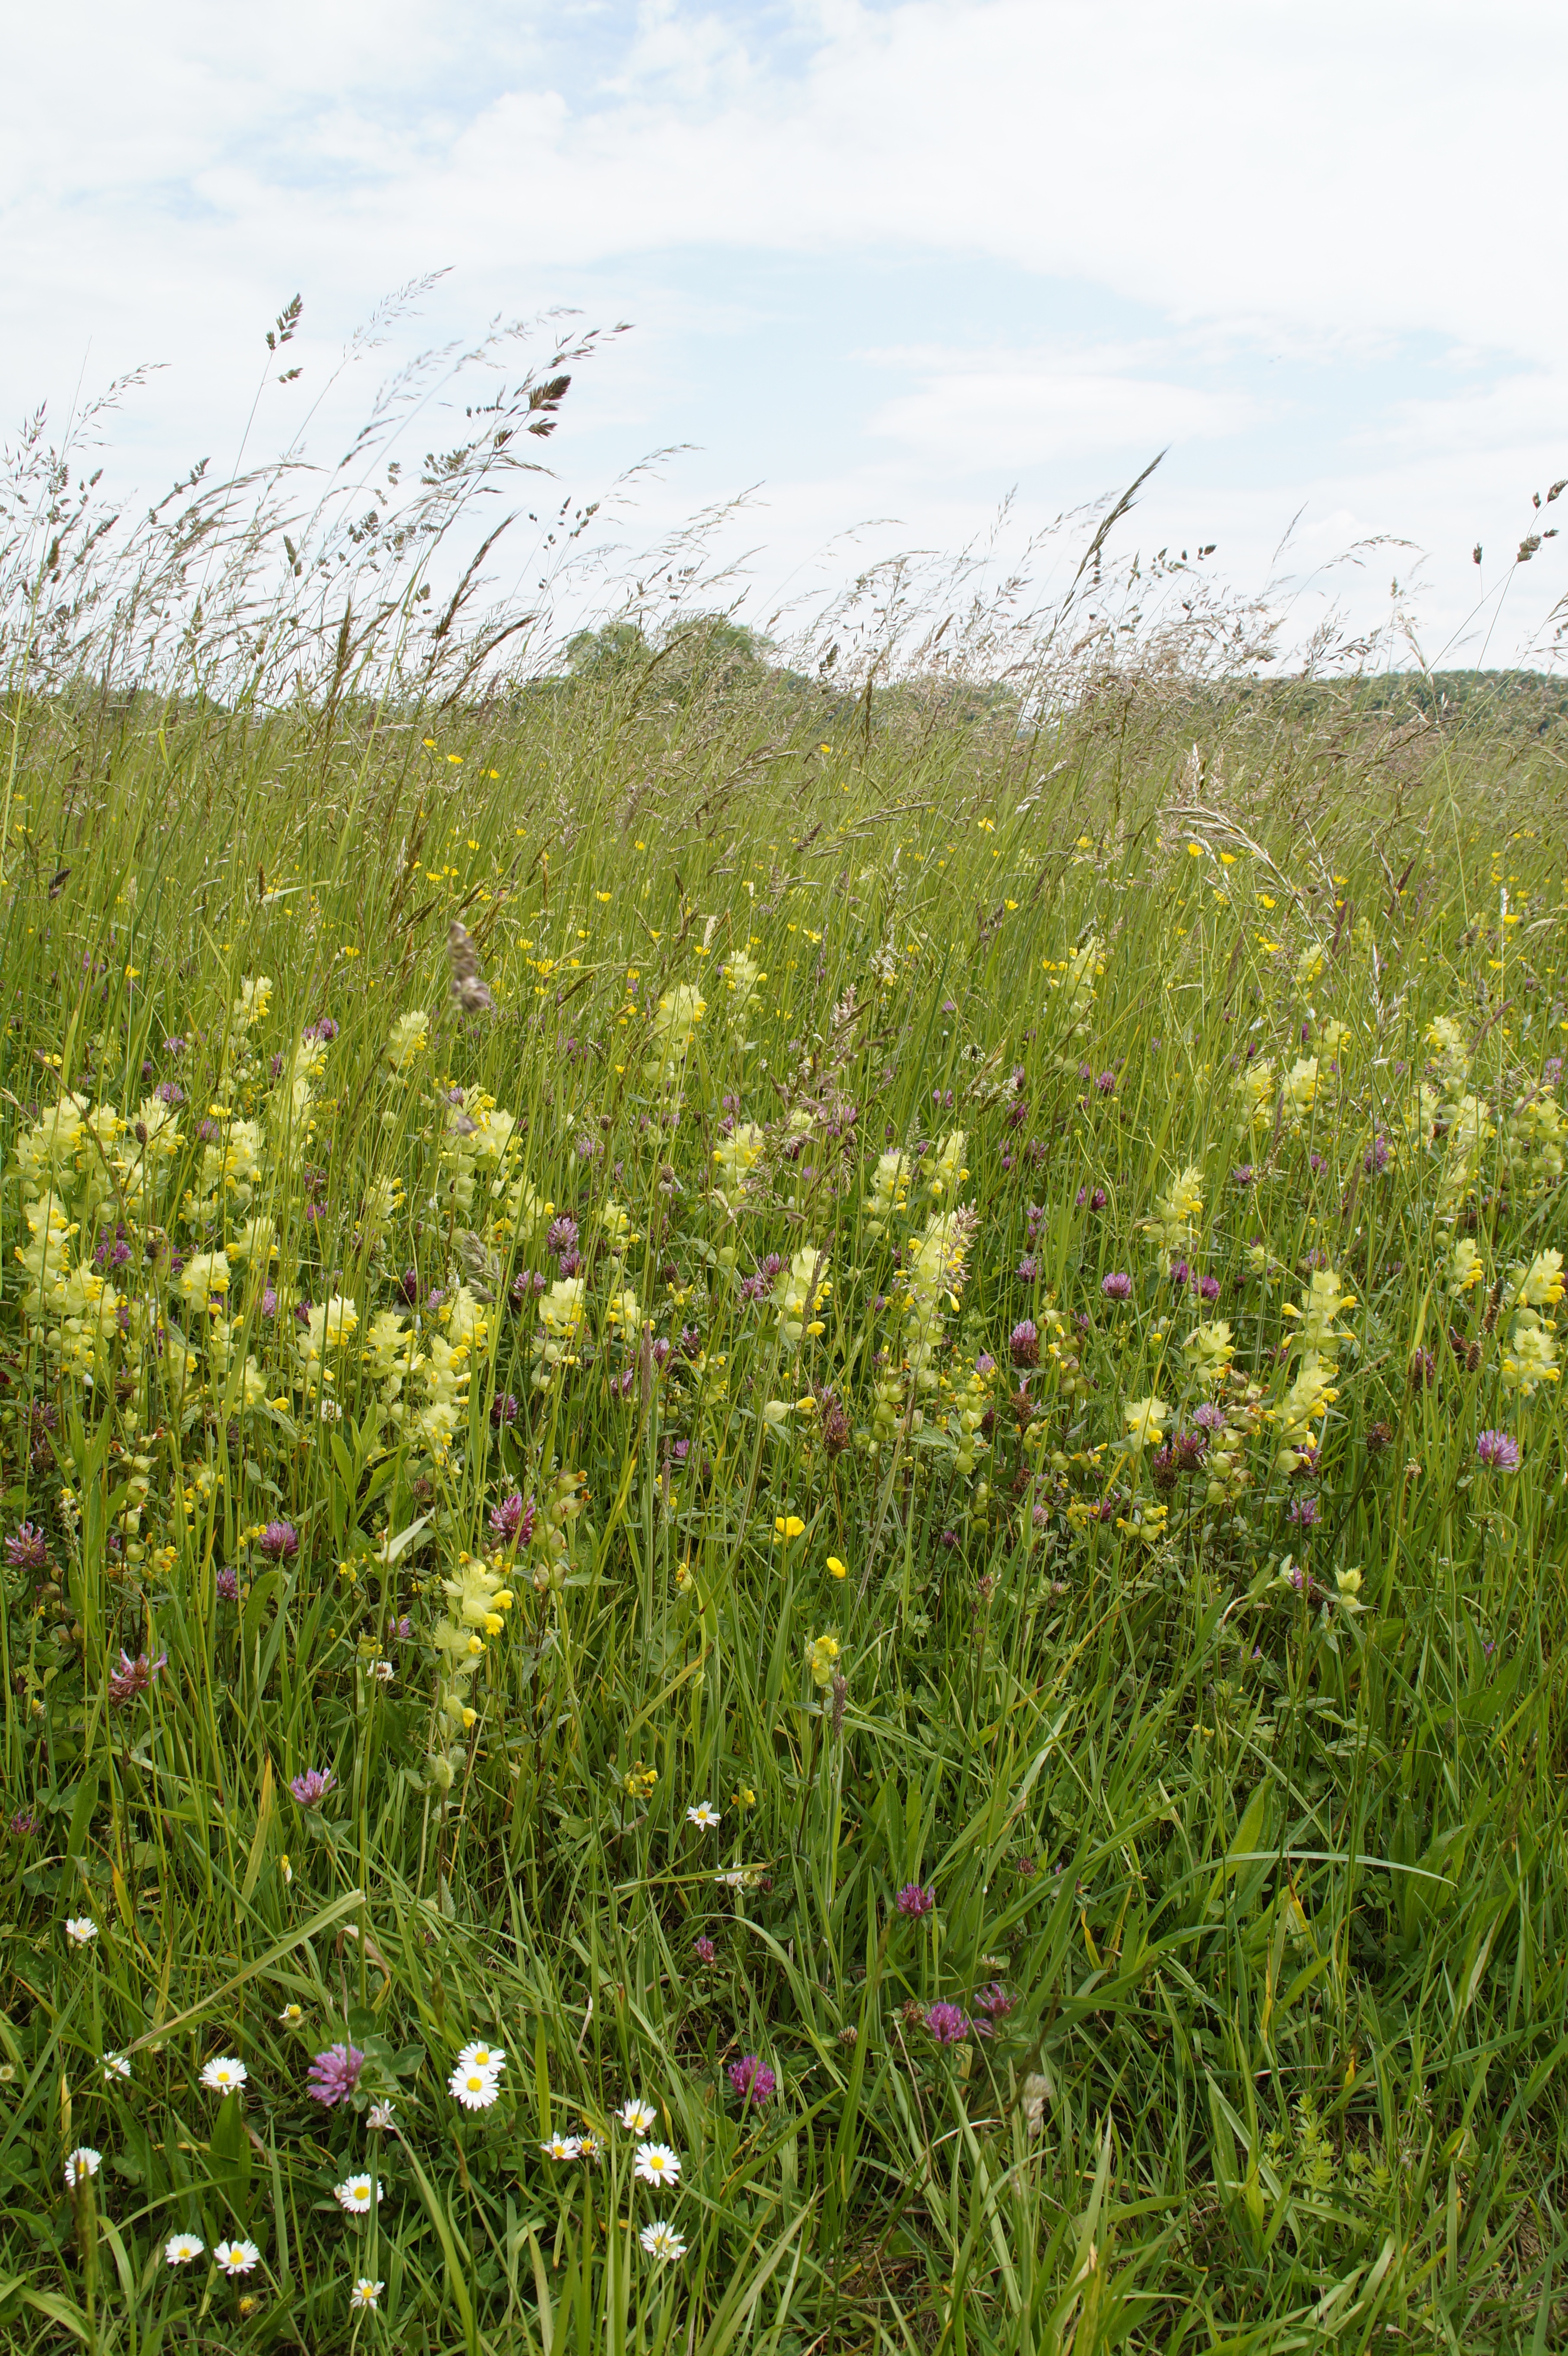
grass, blossom, plant, field, lawn, meadow, prairie, flower, bloom, summer, reed, wild, crop, pasture, agriculture, flora, plain, wildflower, wild flowers, grassland, vegetation, wetland, habitat, ecosystem, grasses, lake constance, steppe, rural area, flowering plant, wild flower meadow, natural environment, geographical feature, grass family, wollmatinger ried